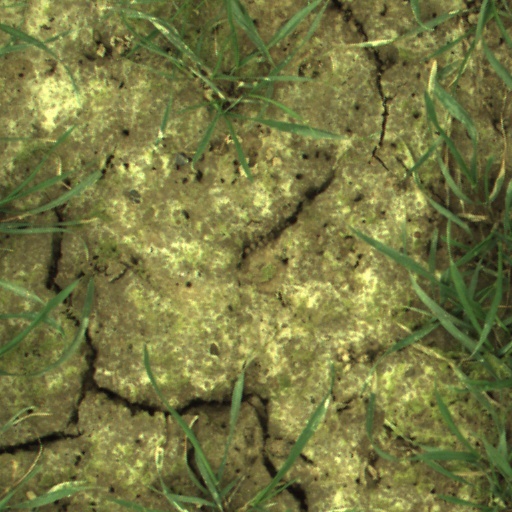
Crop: wheat